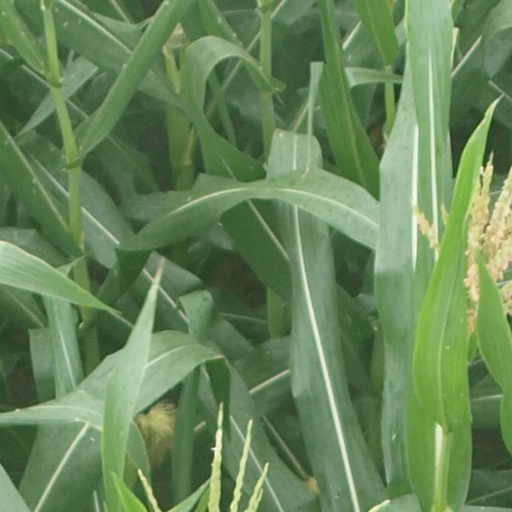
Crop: maize; corn